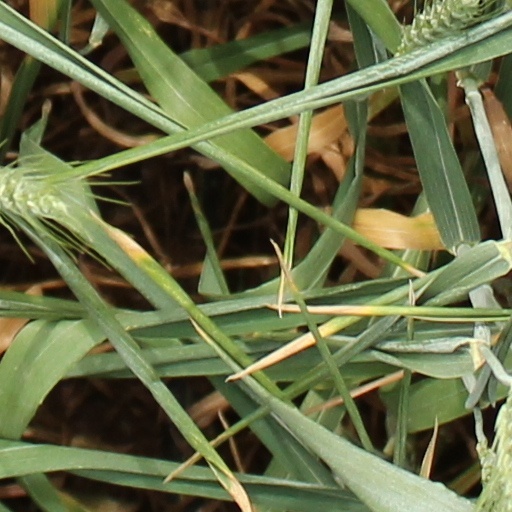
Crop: wheat